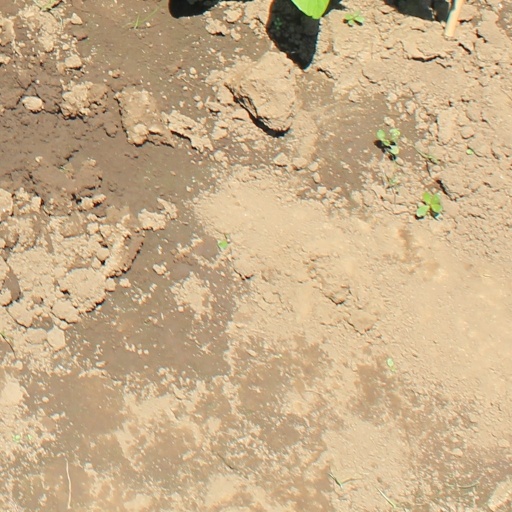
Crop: soybean